Tibetan Buddhism

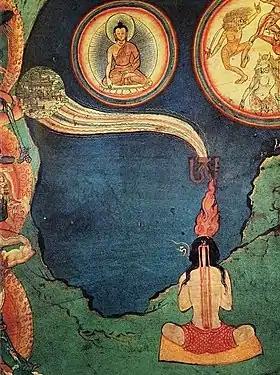
A section of the Northern wall mural at the Lukhang Temple depicting completion stage practice

In Vajrayāna particularly, Tibetan Buddhists subscribe to a voluntary code of self-censorship, whereby the uninitiated do not seek and are not provided with information about it. This self-censorship may be applied more or less strictly depending on circumstances such as the material involved. A depiction of a mandala may be less public than that of a deity. That of a higher tantric deity may be less public than that of a lower. The degree to which information on Vajrayāna is now public in western languages is controversial among Tibetan Buddhists.